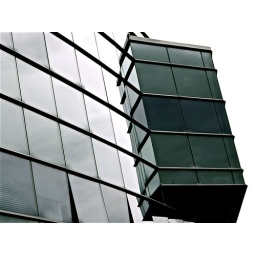
a detail of the glass curtain wall cladding of an academic building on the campus of Binghamton University in Binghamton, New York